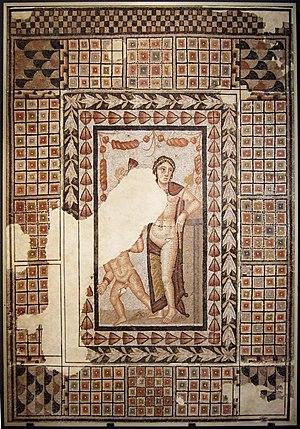
L'Aragon est une communauté autonome située dans le nord de l'Espagne. Elle est composée de trois provinces : la province de Huesca, la province de Saragosse et la province de Teruel. Elle est bordée au nord par la France, à l'est par la Catalogne et le Pays valencien, au sud par la Castille-La Manche, à l'ouest par la Castille-et-León et la Navarre.
Le territoire de l'actuelle communauté autonome d'Aragon a été un lieu de passage important de la péninsule Ibérique, entre les rives méditerranéennes et atlantiques d'une part, entre le sud de la péninsule et le nord de l'Europe d'autre part. La présence humaine y est attestée depuis plusieurs millénaires, mais les spécificités de l'Aragon actuel remontent pour la plupart au Moyen Âge.